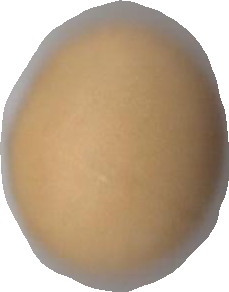
Variety: Dega